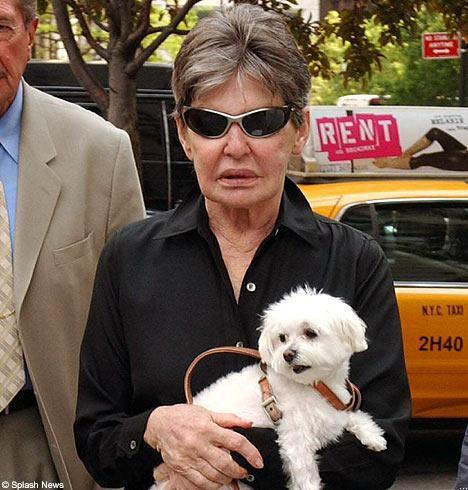
Maltese_dog